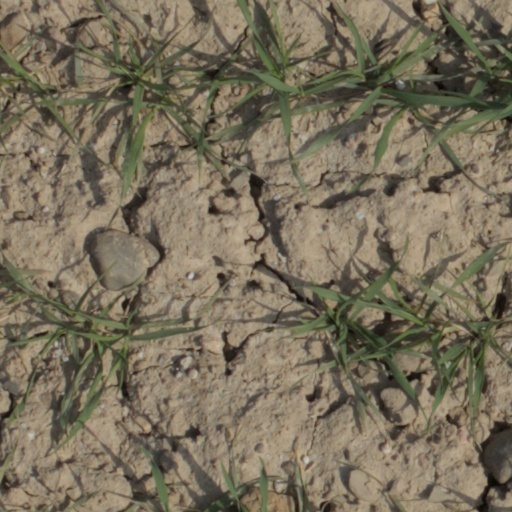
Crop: wheat